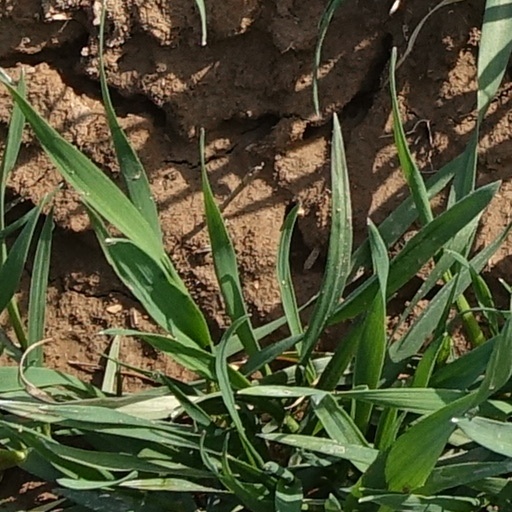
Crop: wheat